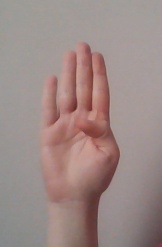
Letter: kaaf